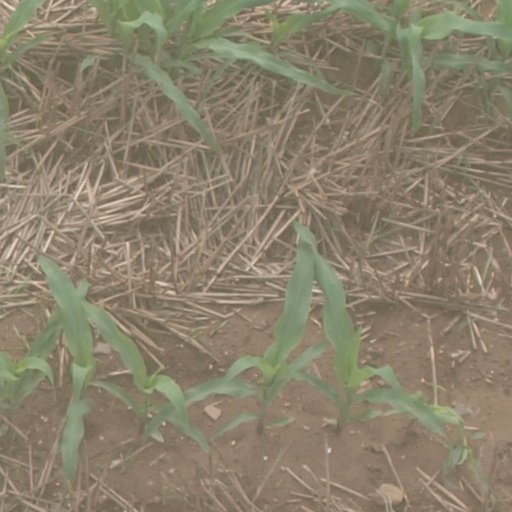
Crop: maize; corn